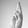
ASL letter: R